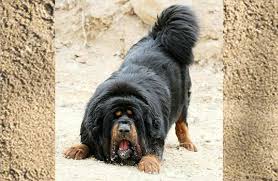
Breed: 205-n000030-Tibetan_mastiff